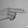
ASL letter: H